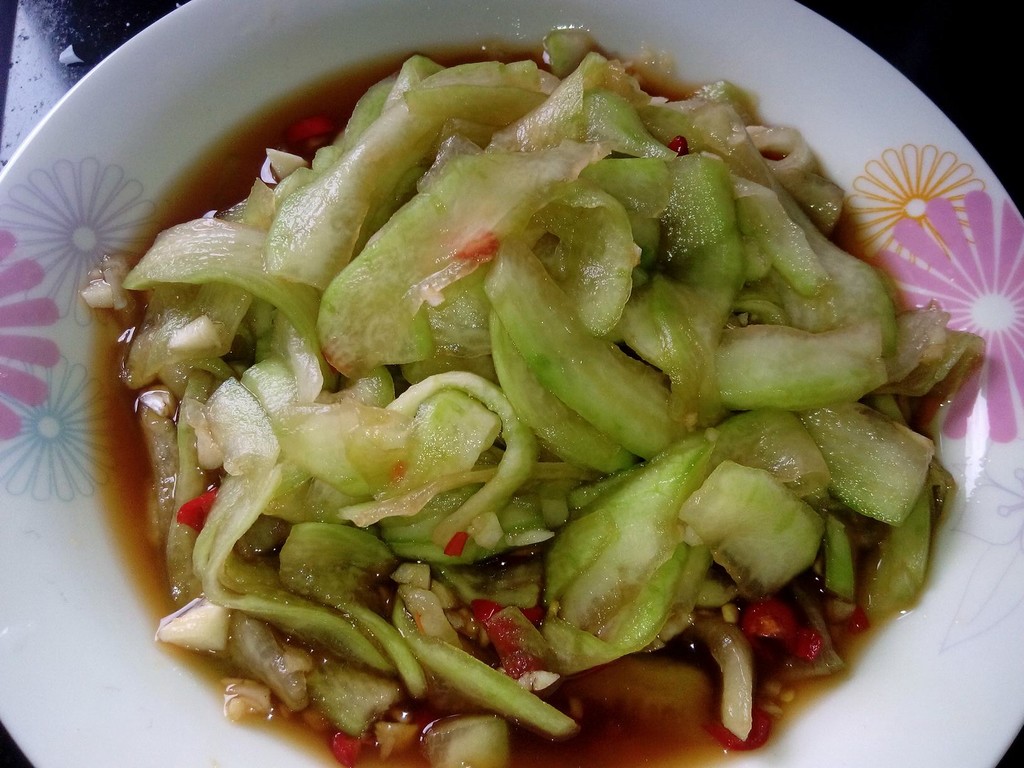
Label: trash